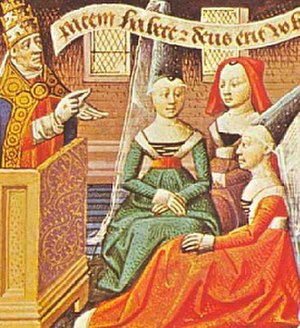
Frankrigs dronninger / Huset Capet / Hovedlinje
Dette er en liste over de kvinder, der har været dronninger eller kejserinder i det franske monarki. Alle Frankrigs monarker var mandlige, selvom nogle kvinder har styret Frankrig som regenter.